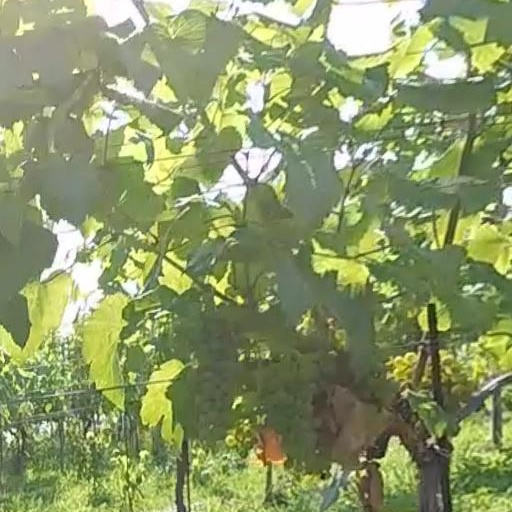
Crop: grape